The Three Clerks

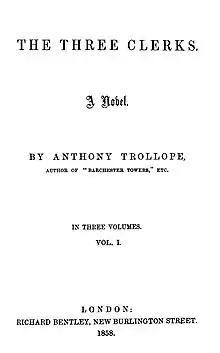
First edition title page

The Three Clerks (1857) is a novel by Anthony Trollope, set in the lower reaches of the Civil Service. It draws on Trollope's own experiences as a junior clerk in the General Post Office, and has been called the most autobiographical of Trollope's novels. In 1883 Trollope gave it as his opinion that "The Three Clerks" was a better novel than any of his earlier ones, which included "The Warden" and "Barchester Towers".